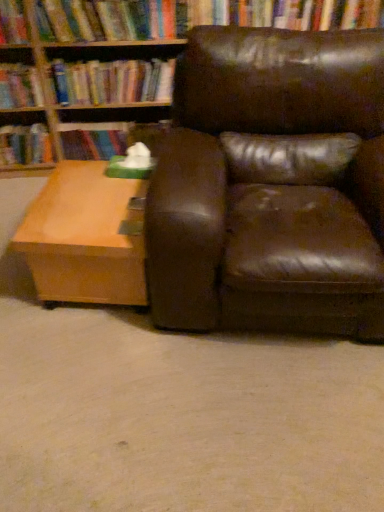
Question: What is the 2D location of a free space to the left of light brown wood coffee table at lower left? Please provide its 2D coordinates.
Answer: [(0.041, 0.553)]